Old Street Roundabout

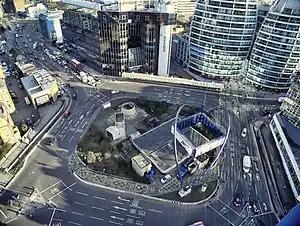
Old Street Roundabout, 2012. Since 2020 the street closest to camera has been pedestrianised.

Old Street Roundabout is a road junction in Central London, England. Historically a square roundabout, it is now a three-way junction. It is among access points of the Inner Ring Road for the adjoining St Luke's south part of Islington and the City of London beyond, west and south, respectively. It is roughly on the western limit of Hoxton in the London Borough of Hackney which straddles both sides of the Ring Road, a road which after taking up a little of the eastern part of Old Street then veers south-east, taking Great Eastern Street, at Apex Junction.